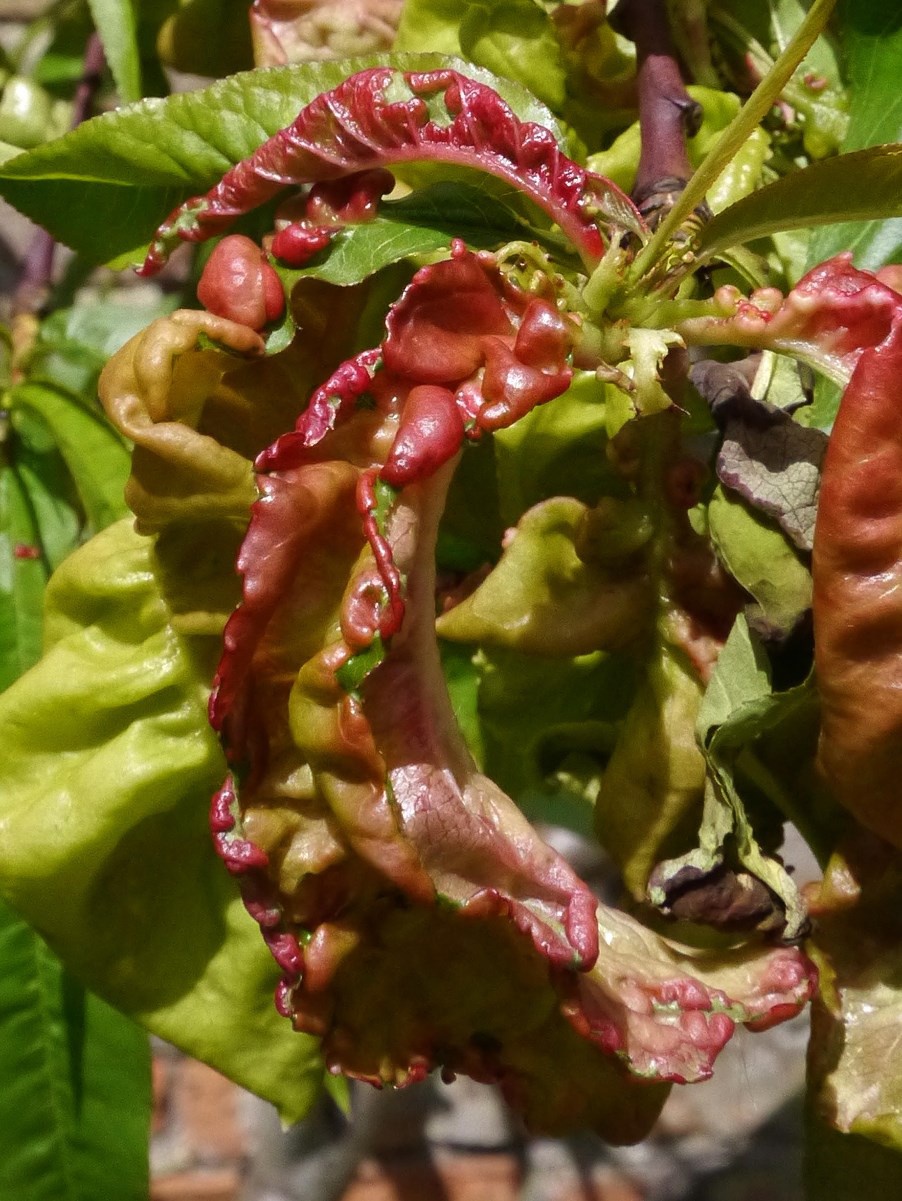
Plant: Peach
Disease: peach leaf curl